Vladimir Zhirinovsky's donkey video

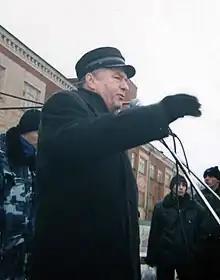
Zhirinovsky speaking publicly in Rtishchevo in 1999

Vladimir Volfovich Zhirinovsky, born in 1946, was a veteran of Russian politics who participated in five Russian presidential elections. He was the founder and long-standing leader of the Liberal Democratic Party of Russia. Despite its name and its proclaimed centrist and reformist outlook, the party is frequently described as "neither liberal nor democratic." It is usually regarded as far-right and is identified with Russian ultranationalism, right-wing populism, or national populism and conservatism. Its ideology is based primarily on Zhirinovsky's ideas of "imperial reconquest" (a "renewed Russian Empire") and authoritarian vision of a 'Greater Russia.'"